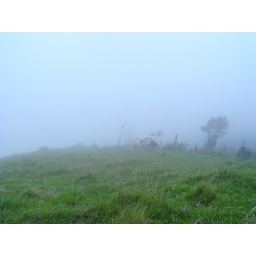
High up on a mountain overlooking the town, a cloud rolls in and obscures the view.